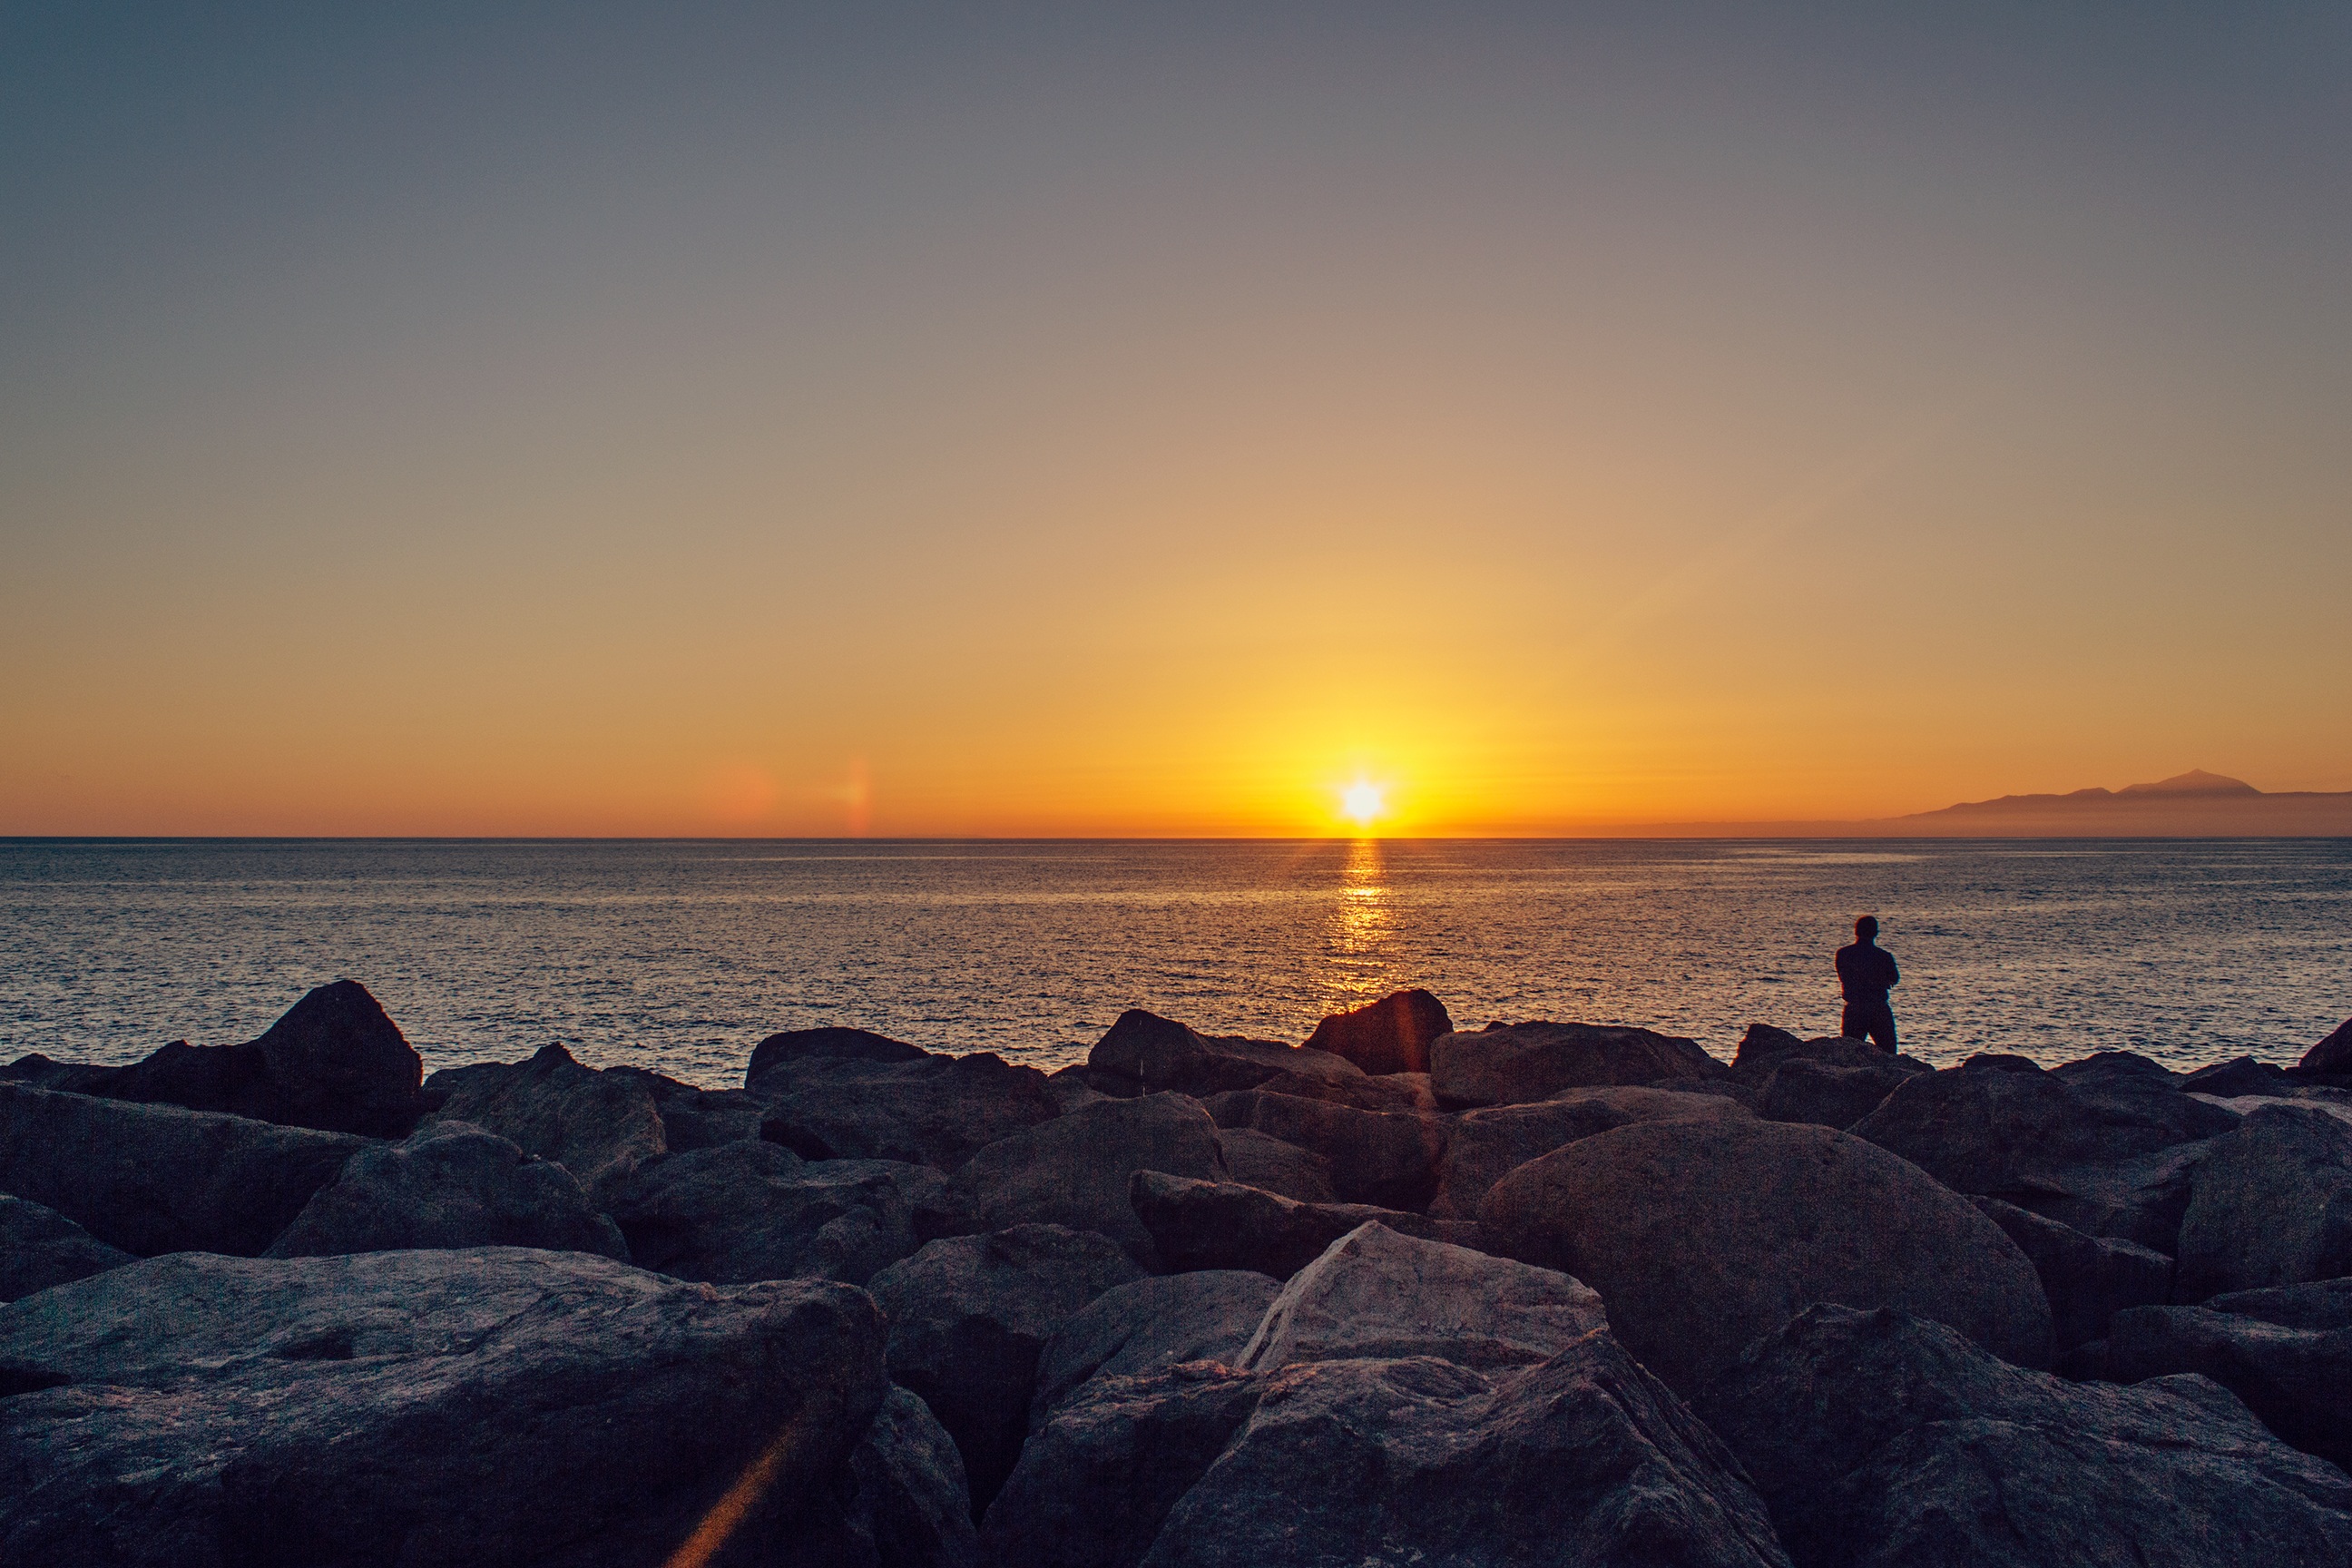
beach, sea, coast, rock, ocean, horizon, sky, sun, sunrise, sunset, sunlight, morning, shore, wave, dawn, summer, dusk, evening, bay, body of water, mood, gran canaria, cape, afterglow, setting sun, canary islands, day s, wind wave